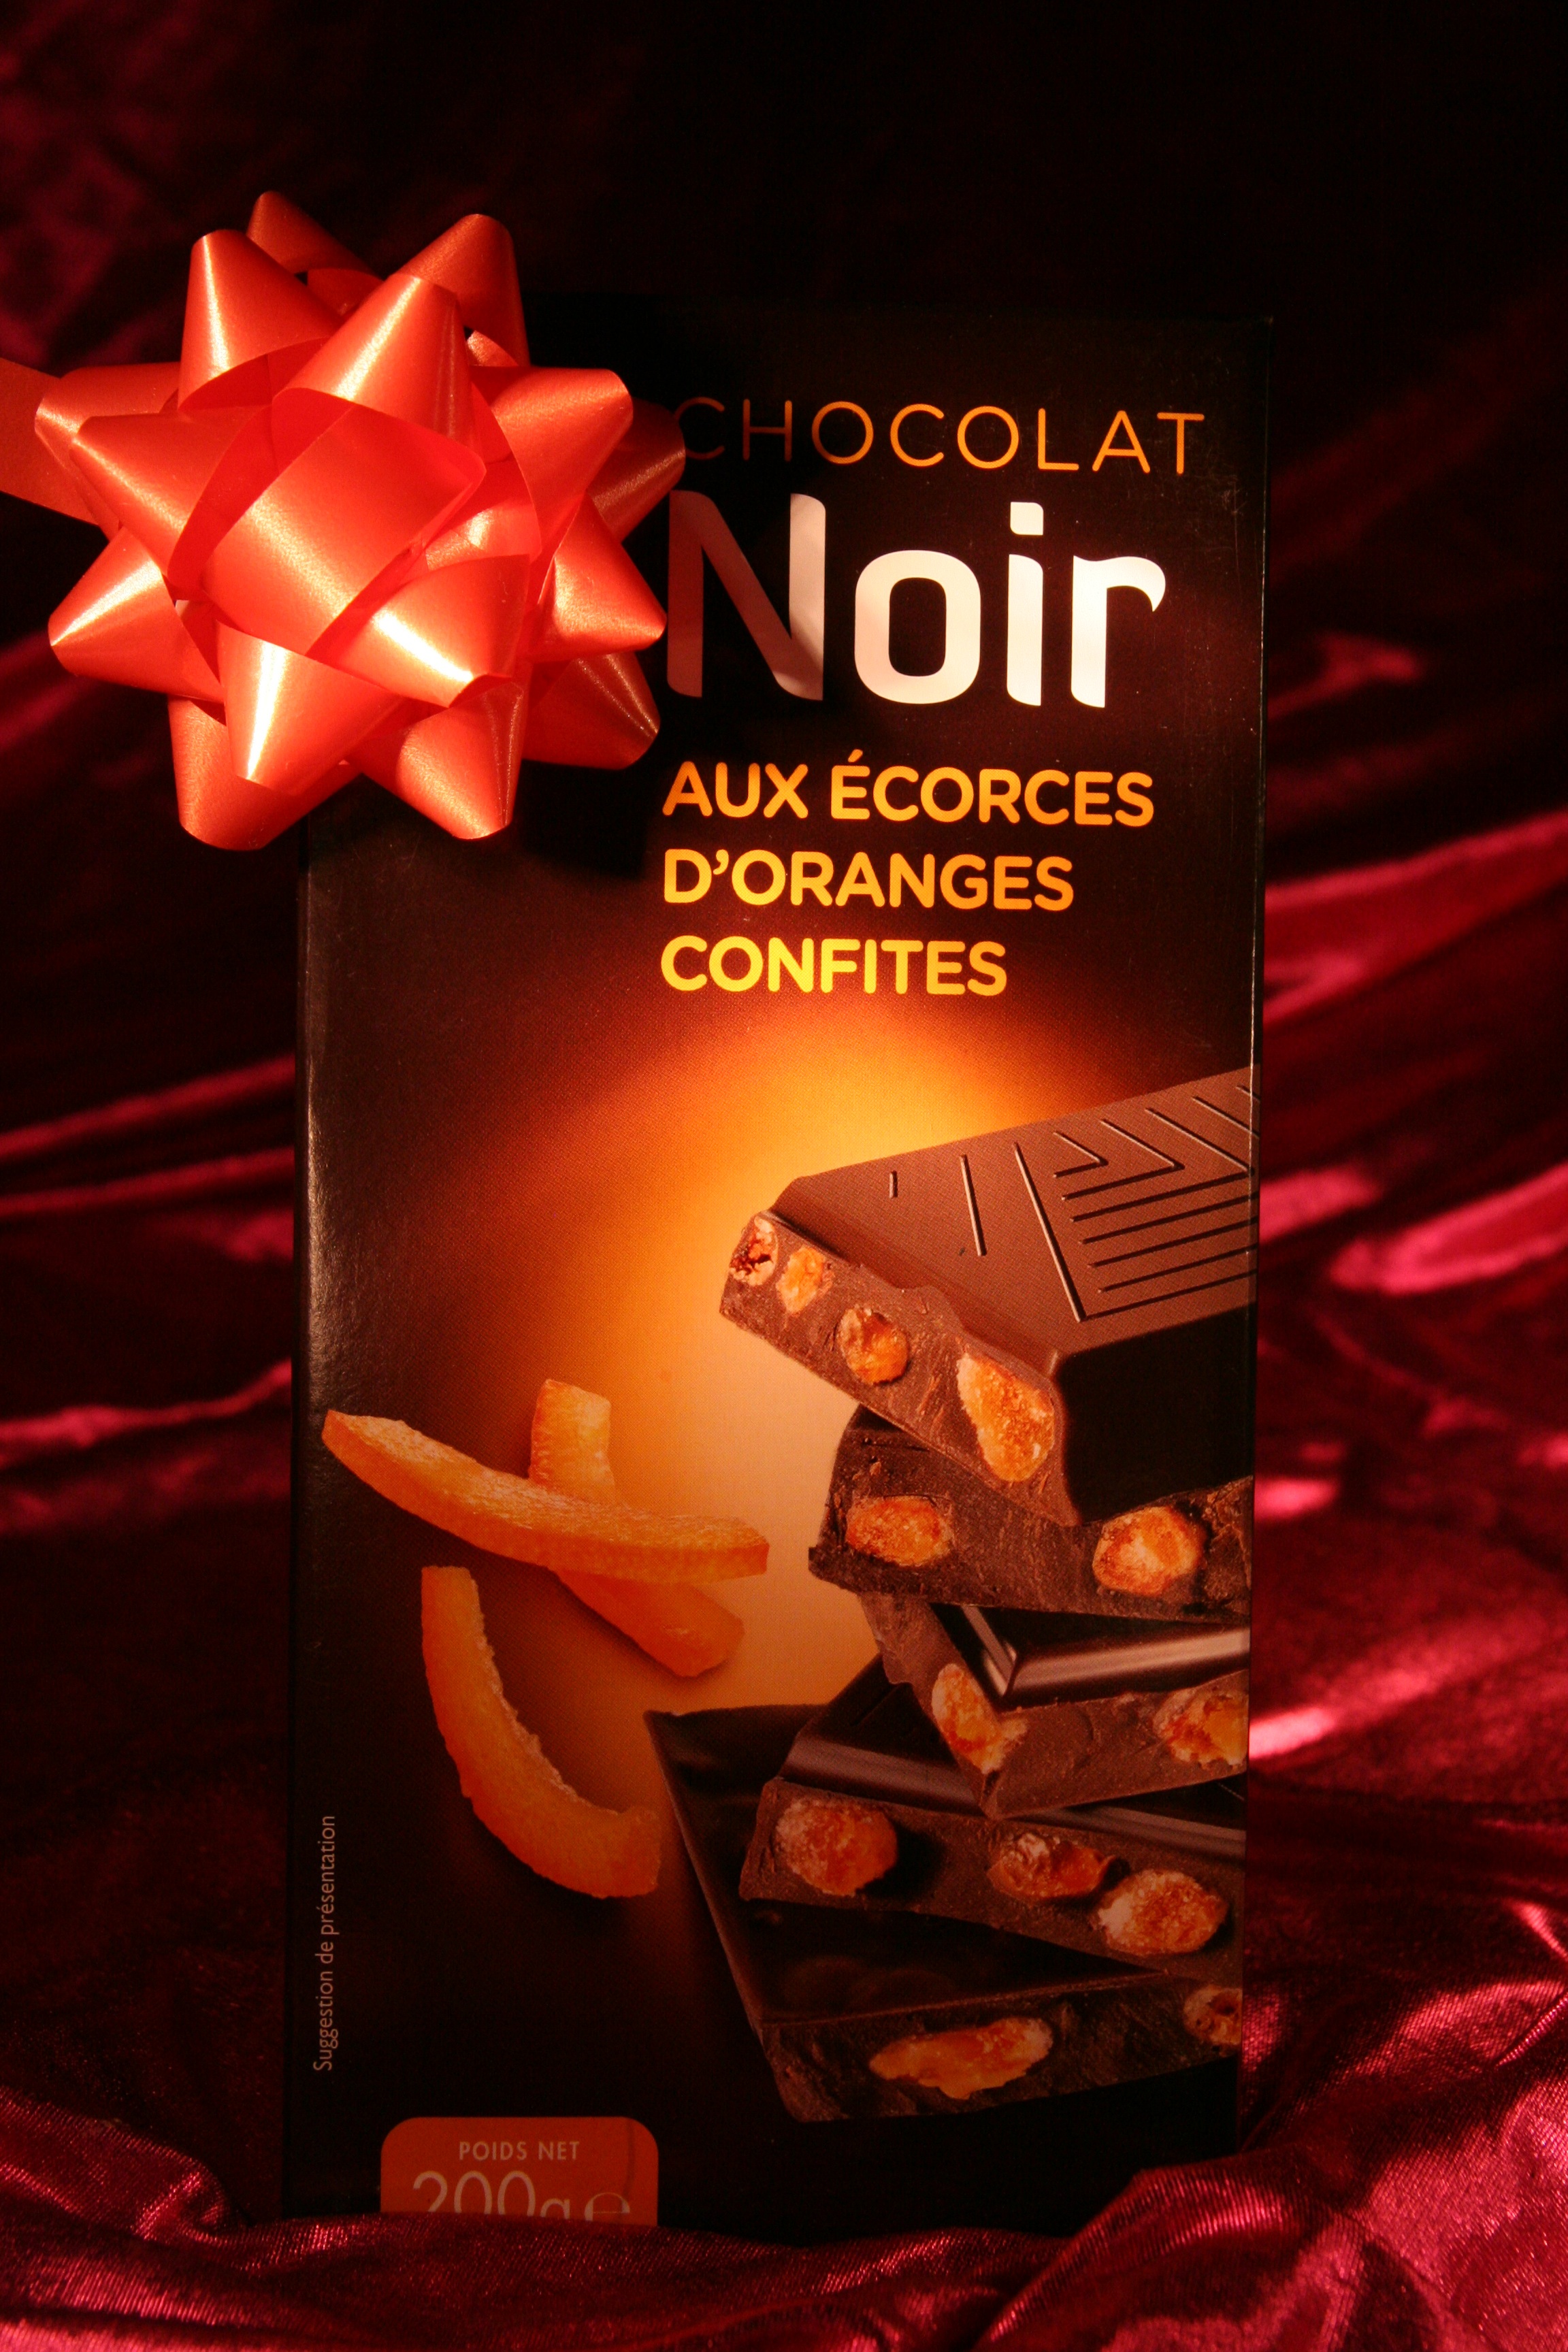
sweet, advertising, red, chocolate, gourmet, delicious, cocoa, french, tasty, screenshot